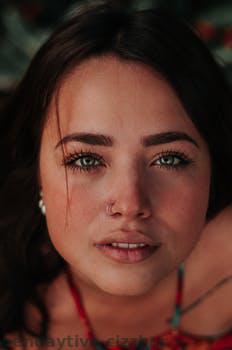
Label: Watermark